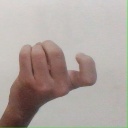
अक्षर: ज